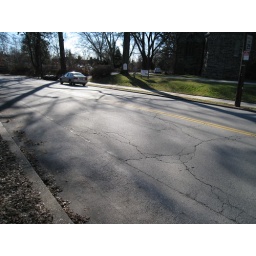
December 2008. I was walking the dog and fooling around with my new camera.